Rump steak

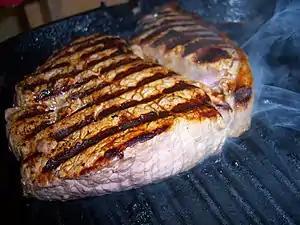
A rump steak being cooked on a griddle pan

Rump steak is a cut of beef. The rump is the division between the leg and the chine cut right through the aitch bone. It may refer to: